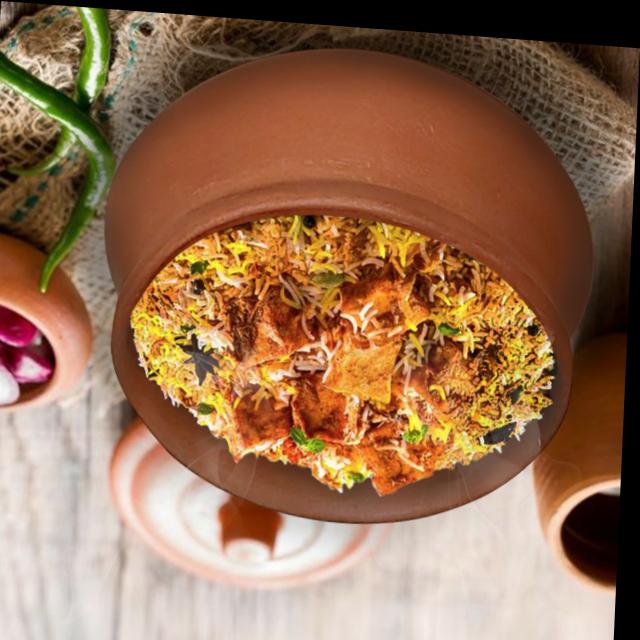
Dish: biryani